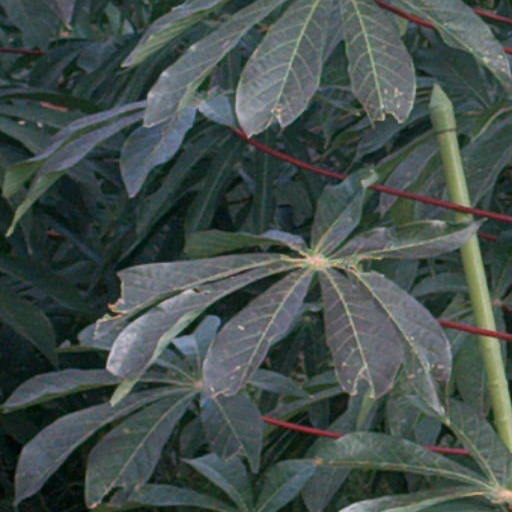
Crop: cassava